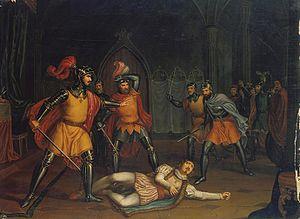
Don Nuno Álvares Pereira, également connu sous le nom de Saint Connétable, de bienheureux Nuno de Sainte Marie, et aujourd'hui Saint Nuno de Sainte Marie, ou tout simplement Nuno Alvares était un noble portugais et connétable du Portugal au XIVᵉ siècle qui a joué un rôle clé dans la crise portugaise de 1383-1385, durant laquelle le Portugal a préservé son indépendance face à la Castille. Nuno Alvares Pereira est également 2ᵉ connétable de Portugal, 38ᵉ Mordomo-Mor du Royaume, 7ᵉ duc de Barcelos, 3ᵉ comte d'Ourem et 2ᵉ comte de Arraiolos.
Cette page concerne l'année 1383 du calendrier julien.